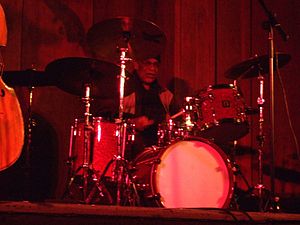
Sunny Murray
"James Marcellus Arthur ""Sunny"" Murray var en amerikansk freejazz trommeslager.